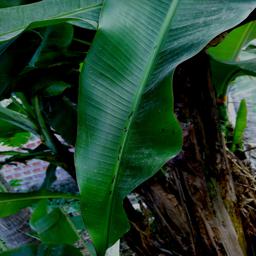
Label: JAHAJI LEAF